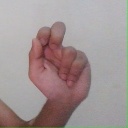
अक्षर: ढ